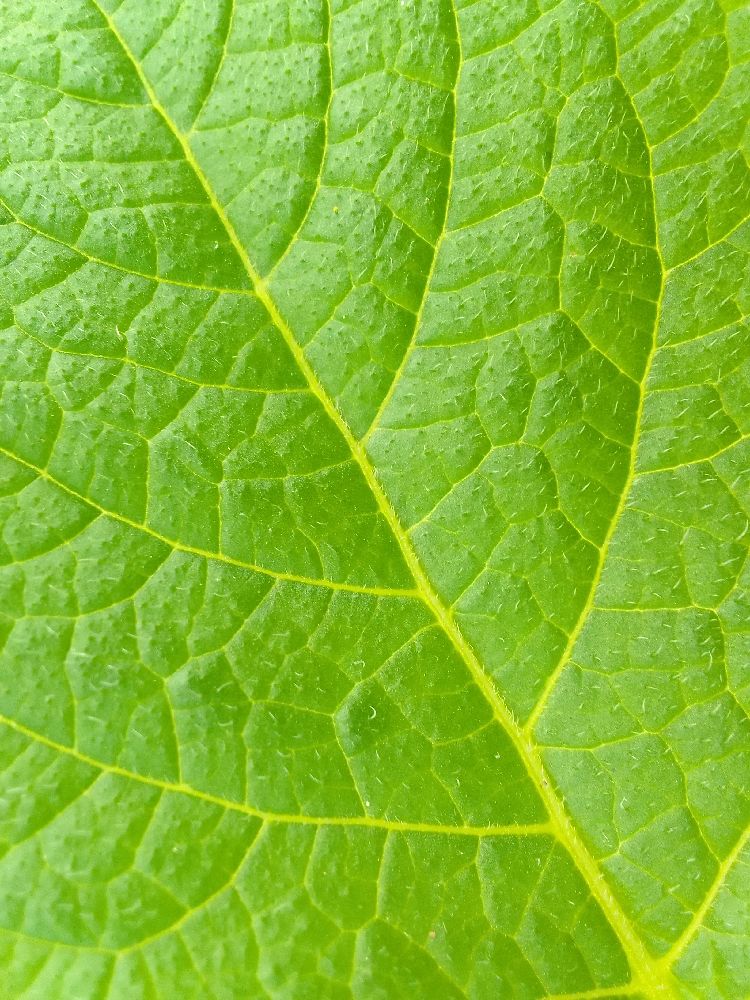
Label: Healthy